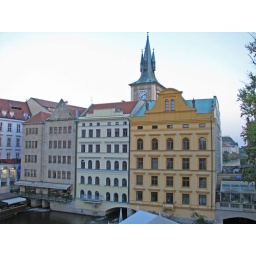
the clock tower is the one pictured with the moon in the night shots.